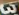
Number: 3